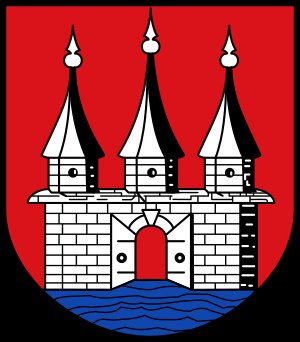
Altona
Altonas byvåben
Altona er en forhenværende selvstændig by, som nu indgår i Bezirk Altona i den tyske bystat Hamborg. Den forhenværende by er for størstedelens vedkommende identisk med det nuværende bezirk – med undtagelse af Eidelstedt og Stellingen-Langenfelde, der nu tilhører Hamborgs Bezirk Eimsbüttel, samt nogle ændringer af grænsen til St. Pauli.